New York State Police

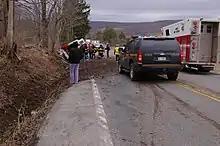
NY State Police unit at the scene of a motor vehicle accident, Delaware County, New York

Like most U.S. states, New York did not establish a state police force until the early twentieth century. In part this reflected the pattern of settlement across a wide frontier. A number of proposals to create such a force during the early 1900s, but faced considerable opposition from trade union interests. They feared the police would be used against union organizing, as was happening in several other states.